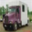
Label: truck